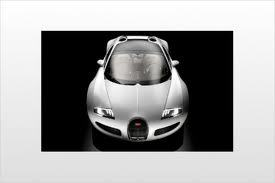
Car model: 2009 Bugatti Veyron 16.4 Convertible